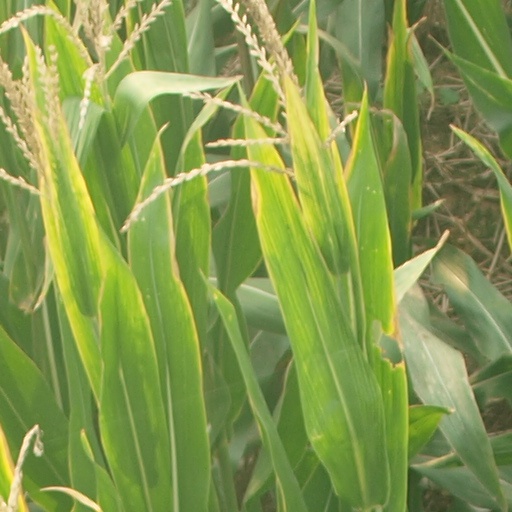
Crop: maize; corn